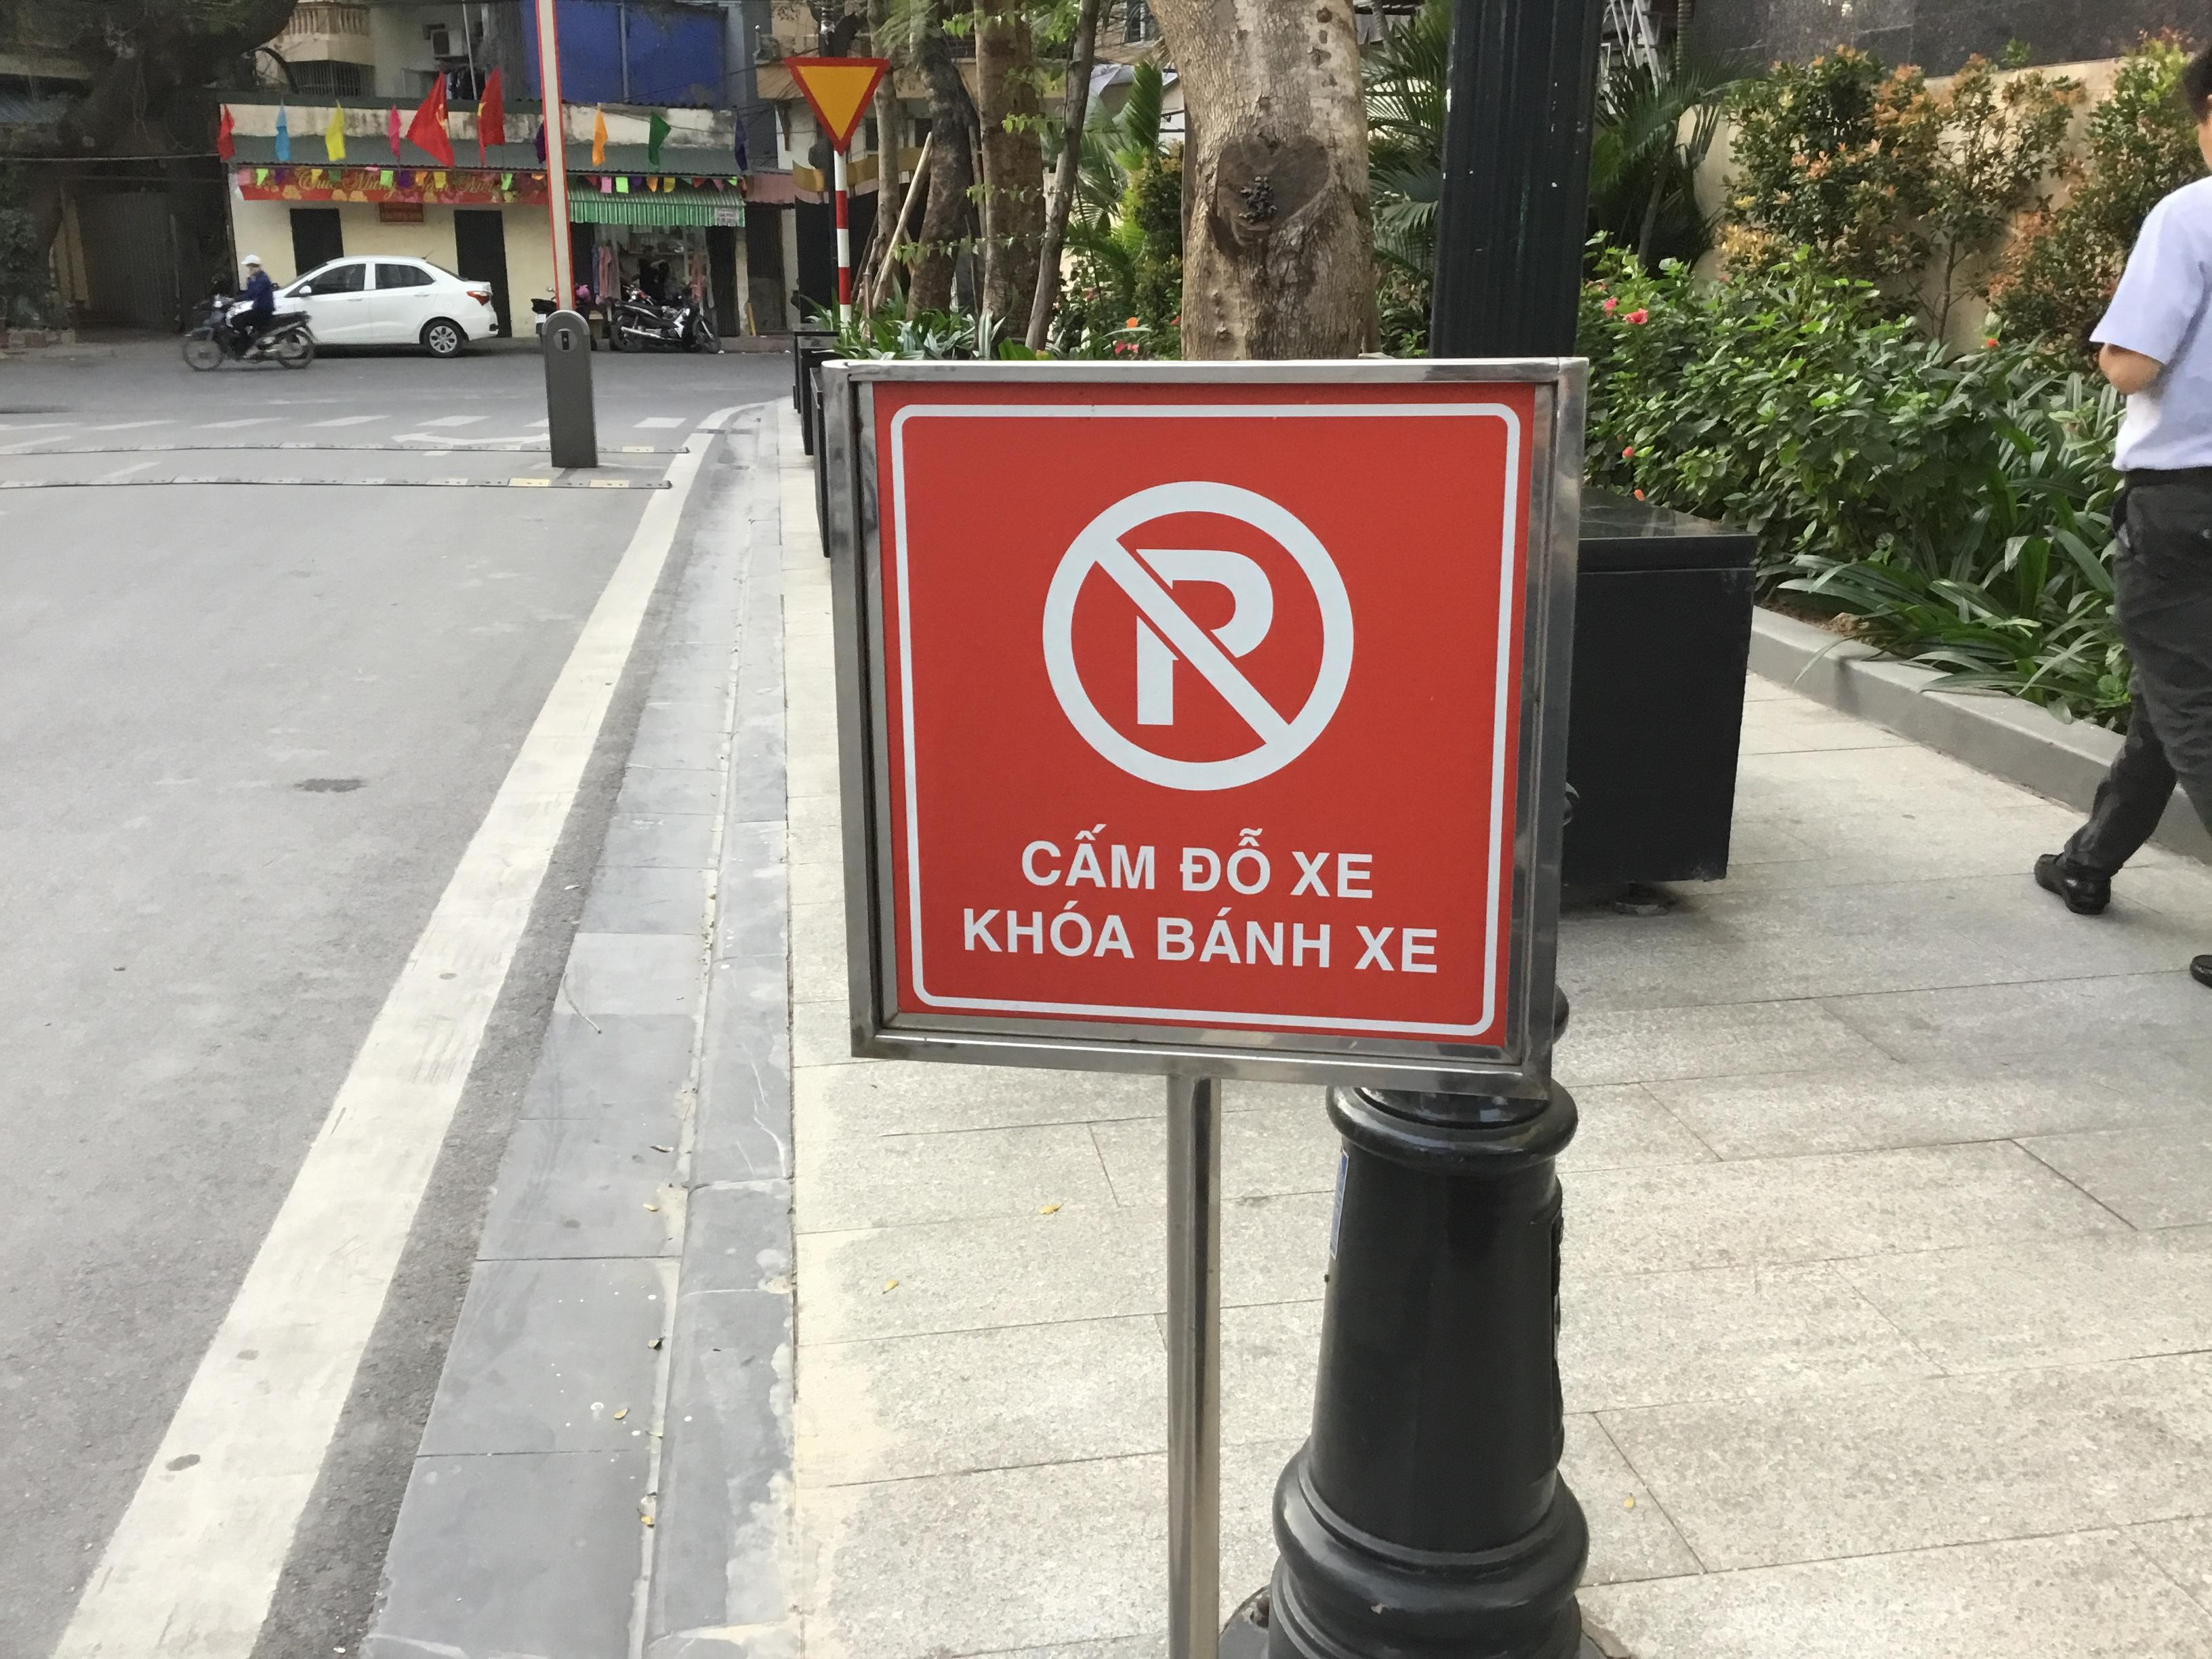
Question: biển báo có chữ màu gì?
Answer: màu trắng